Azimuth

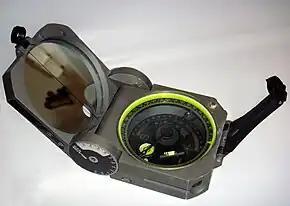
A standard Brunton Geo compass, commonly used by geologists and surveyors to measure azimuth

The cartographical azimuth or grid azimuth (in decimal degrees) can be calculated when the coordinates of 2 points are known in a flat plane (cartographical coordinates):